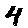
Label: 4